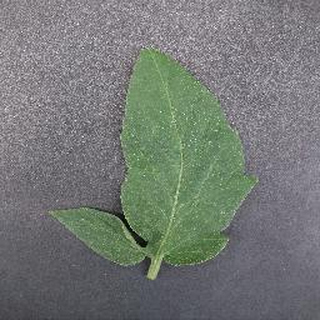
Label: healthy_tomato